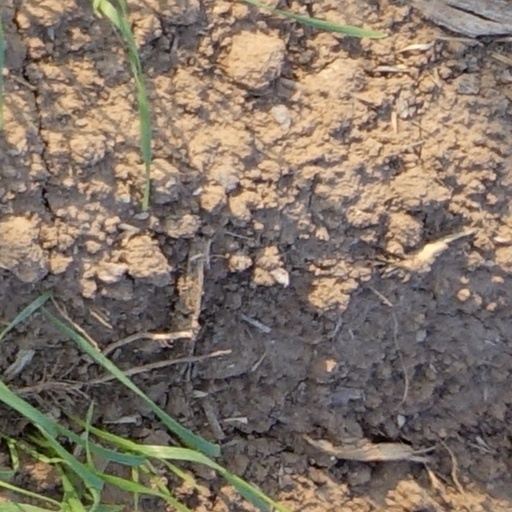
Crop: wheat